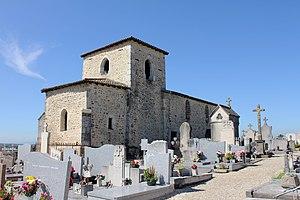
Ancienne église abbatiale de Moifond (Pusignan) - vue du nord-est